Richard Bache

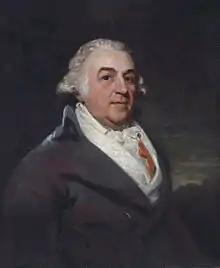
"Portrait of Bache, by John Hoppner"

Richard Bache (September 12, 1737 – April 17, 1811) was a businessman, a marine insurance underwriter, and later served as Postmaster-General of the American Post Office. He also was the son-in-law of Benjamin Franklin.